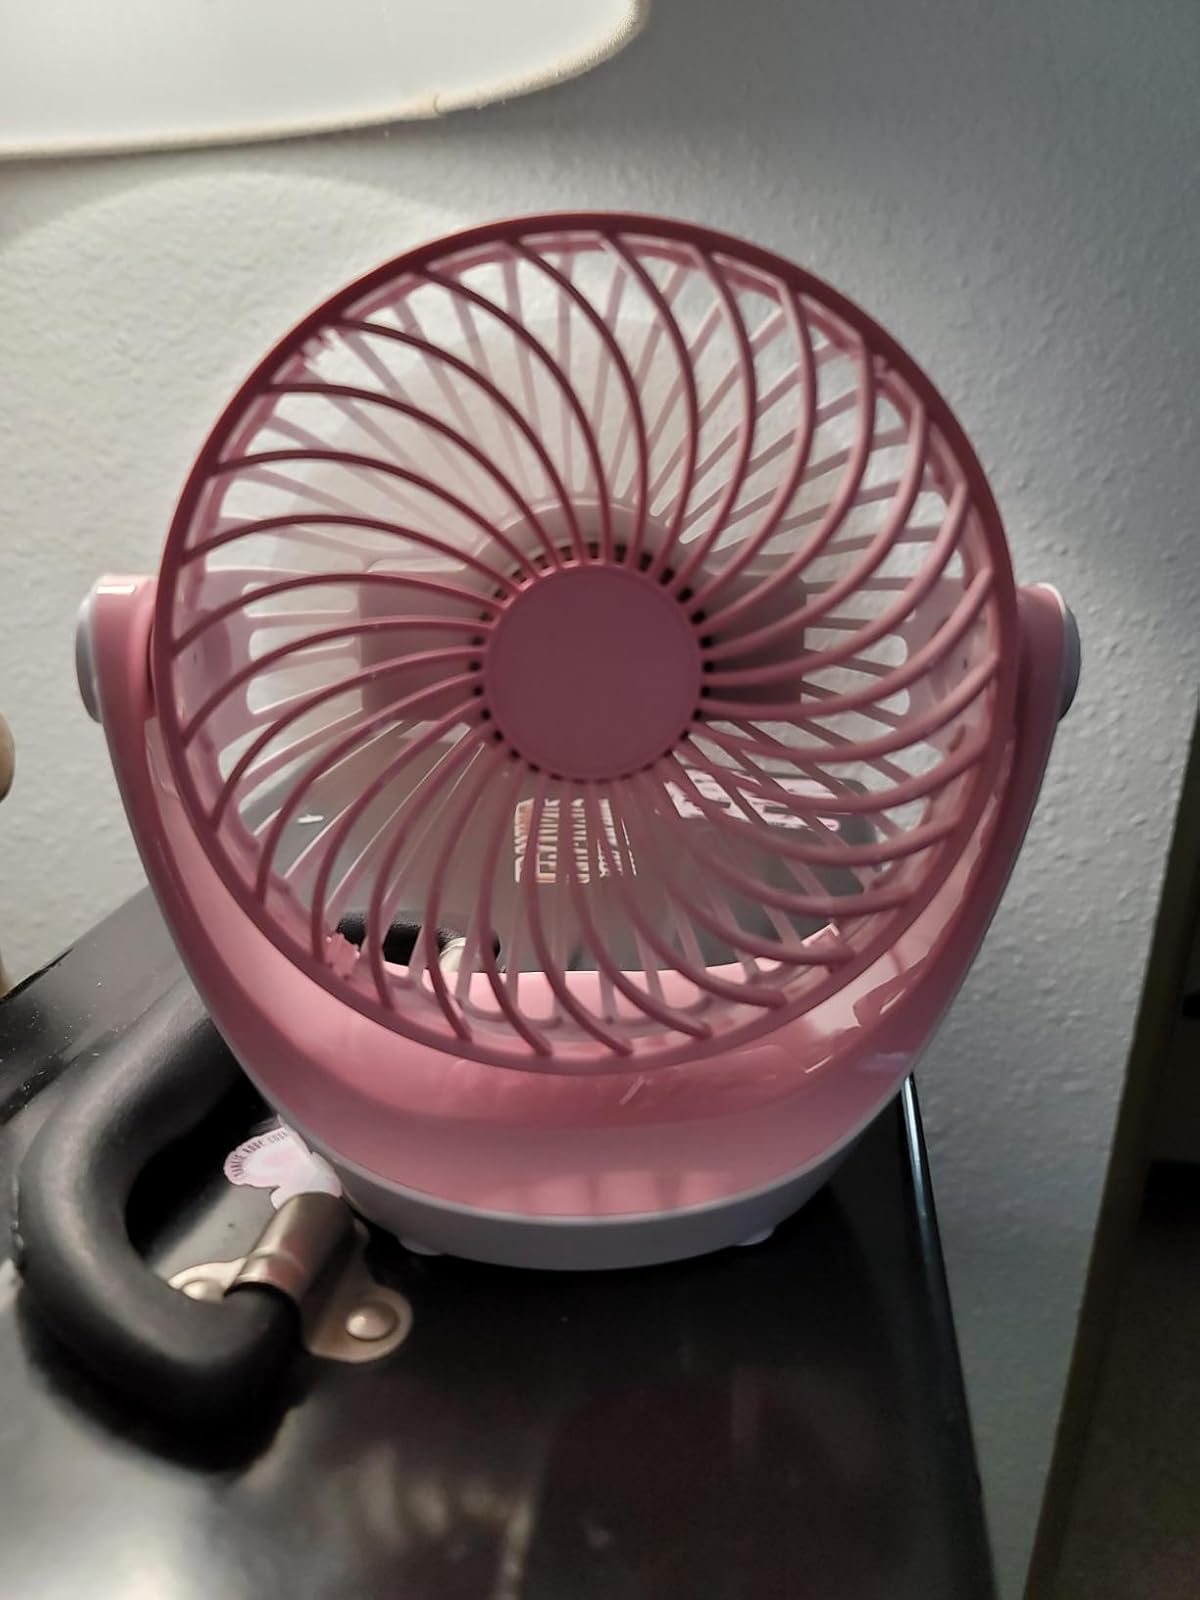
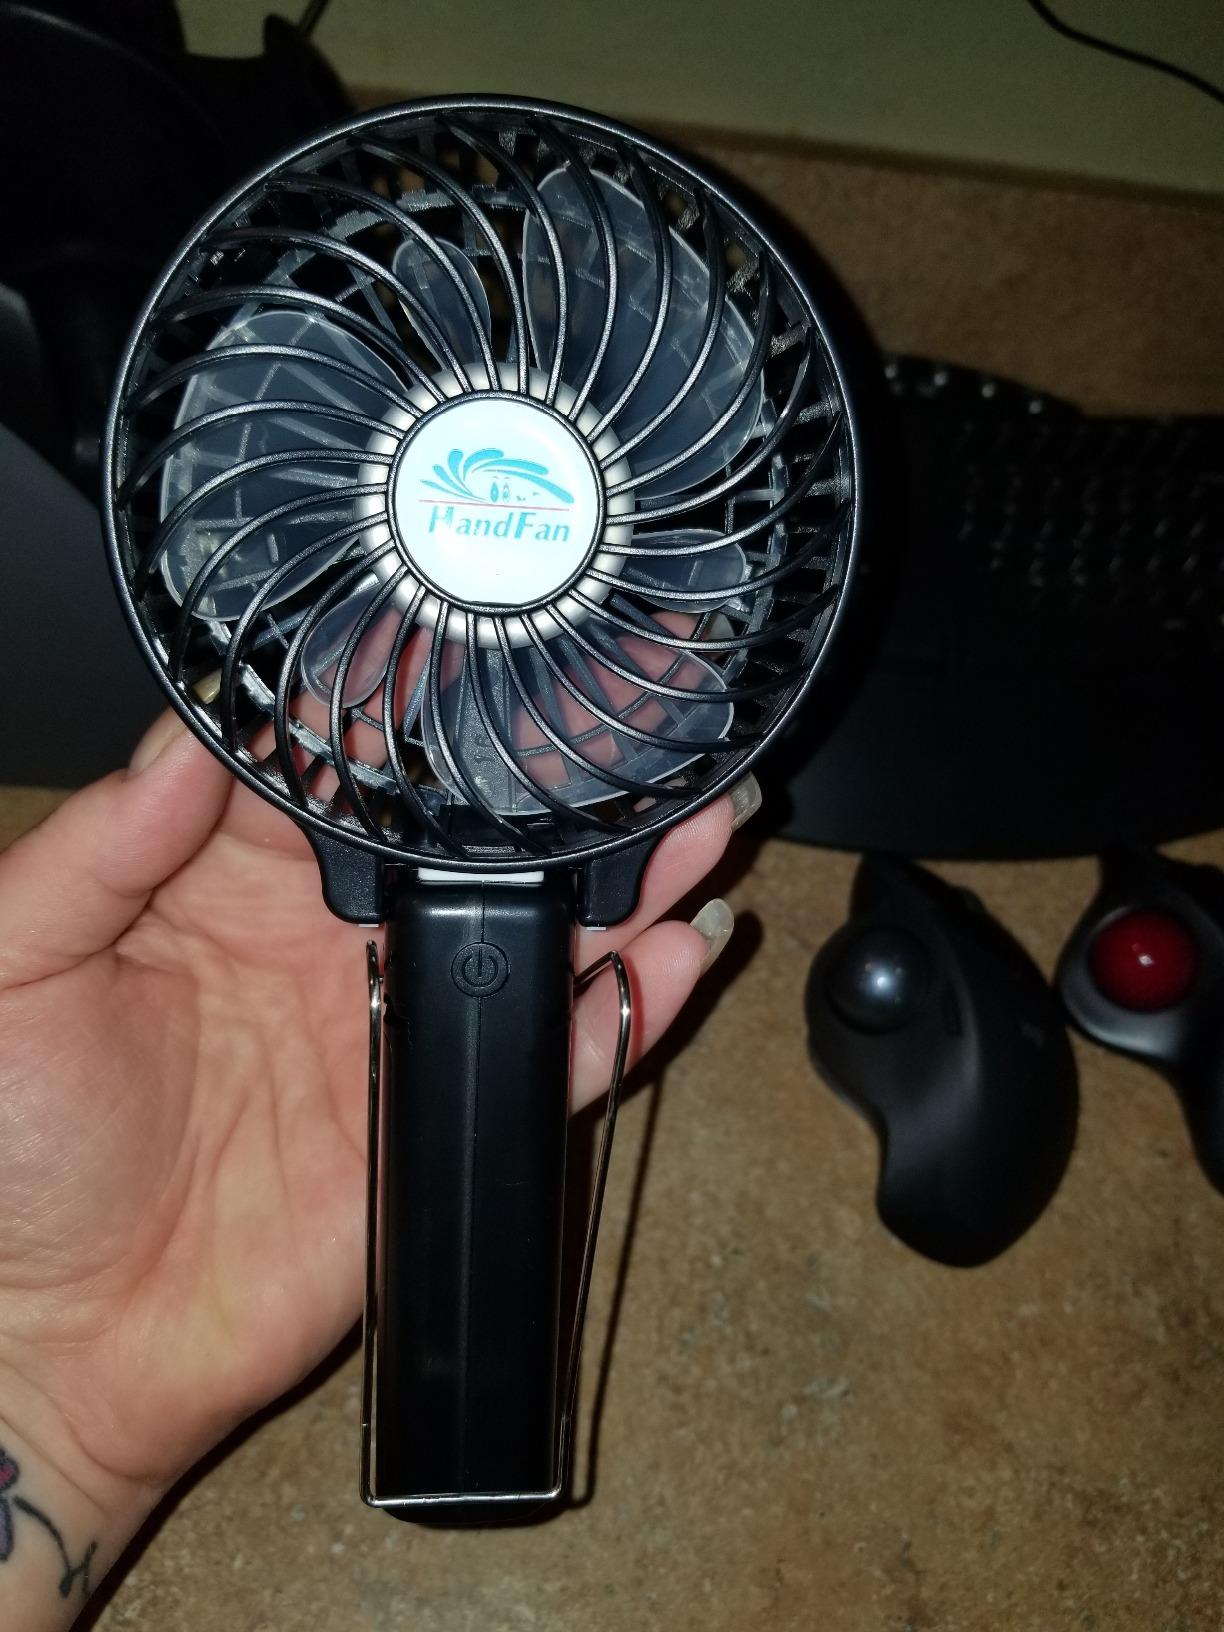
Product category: fan
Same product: no